Kara Mustafa Pasha

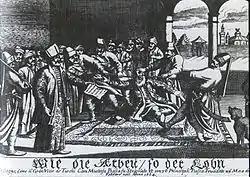
Kara Mustafa Pasha's strangulation by a silk cord on 25 December 1683.

"The Foundation of Merzifonlu Kara Mustafa Pasha" was one of the largest foundations ever founded both in Ottoman Empire and Turkey. According to the official records, it was last managed by the descendants of Kara Mustafa Pasha. The last few managers of the foundation were Mustafa Pasha's descendant Ahmed Asım Bey (born 1844), his son Mehmed Nebil Bey (born 1888) (also known as Merzifonlu Karamustafaoğlu or Merzifonlu Karamustafapaşaoğlu), and his son, the Turkish painter Doğan Yılmaz Merzifonlu Karamustafaoğlu, better known as Yılmaz Merzifonlu (1928–2010), until 1976. The "Merzifonlu Karamustafaoğlu" family name ended with the marriage of Yılmaz Merzifonlu's only daughter, Abide Tuğçe Mit to Burak Mit from the house of noble Circassian Mit family. Kara Mustafa Pasha's family and descendant tree can be found via Turkey's Directorate General of Foundations.